Iraq Museum

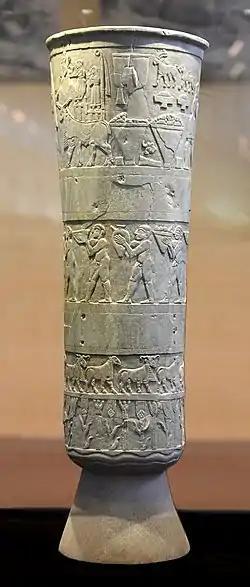
The Warka Vase, back in the museum

In the months preceding the 2003 Iraq war, starting in December and January, various antiquities experts, including representatives from the American Council for Cultural Policy asked the Pentagon and the UK government to ensure the museum's safety from both combat and looting, but no promises were made. U.S. forces did not bomb the site, despite them bombing a number of uninhabited Iraqi archaeological sites.